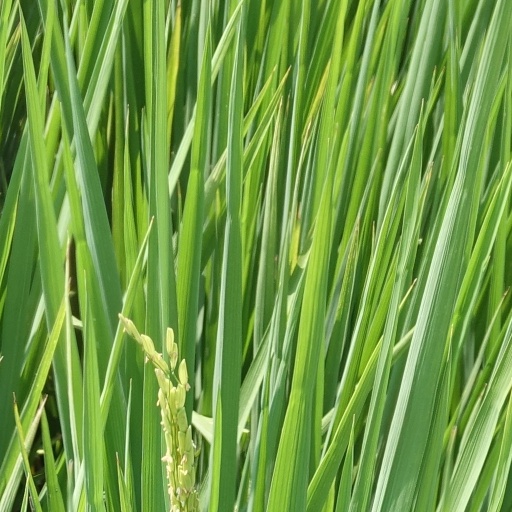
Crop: rice